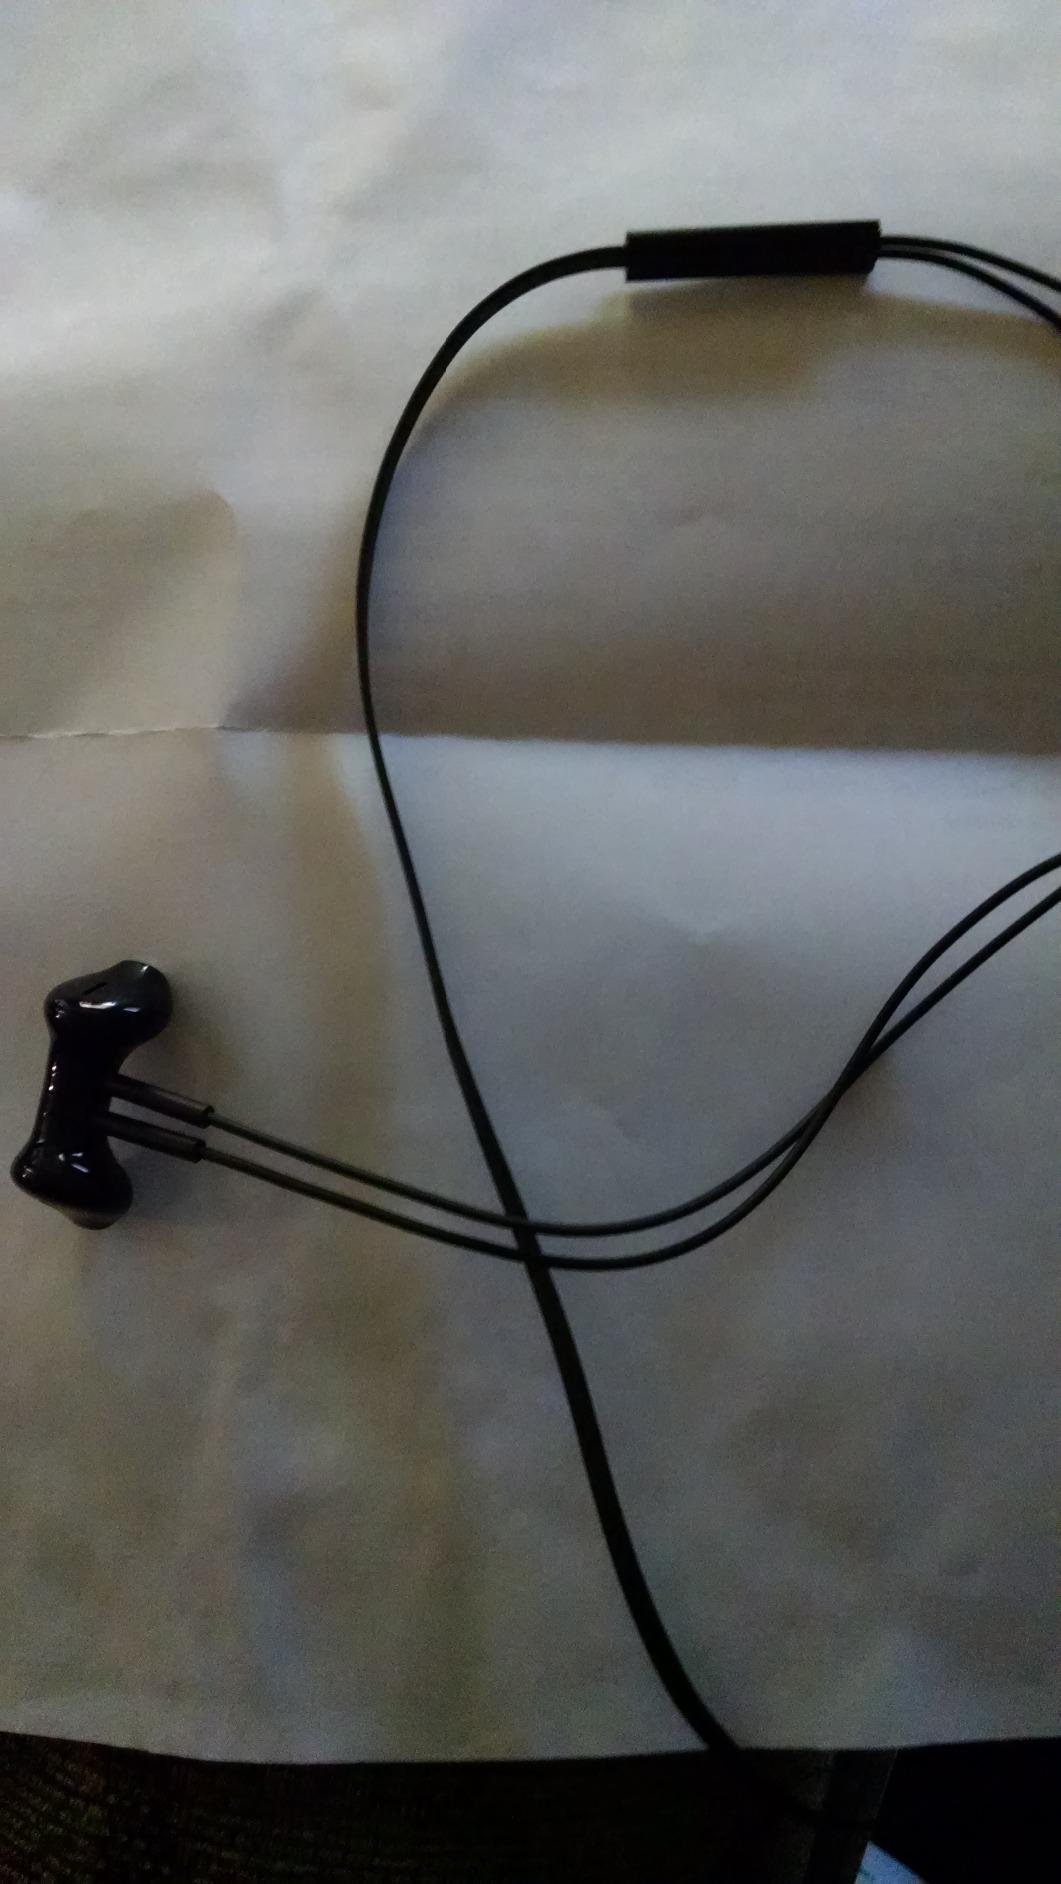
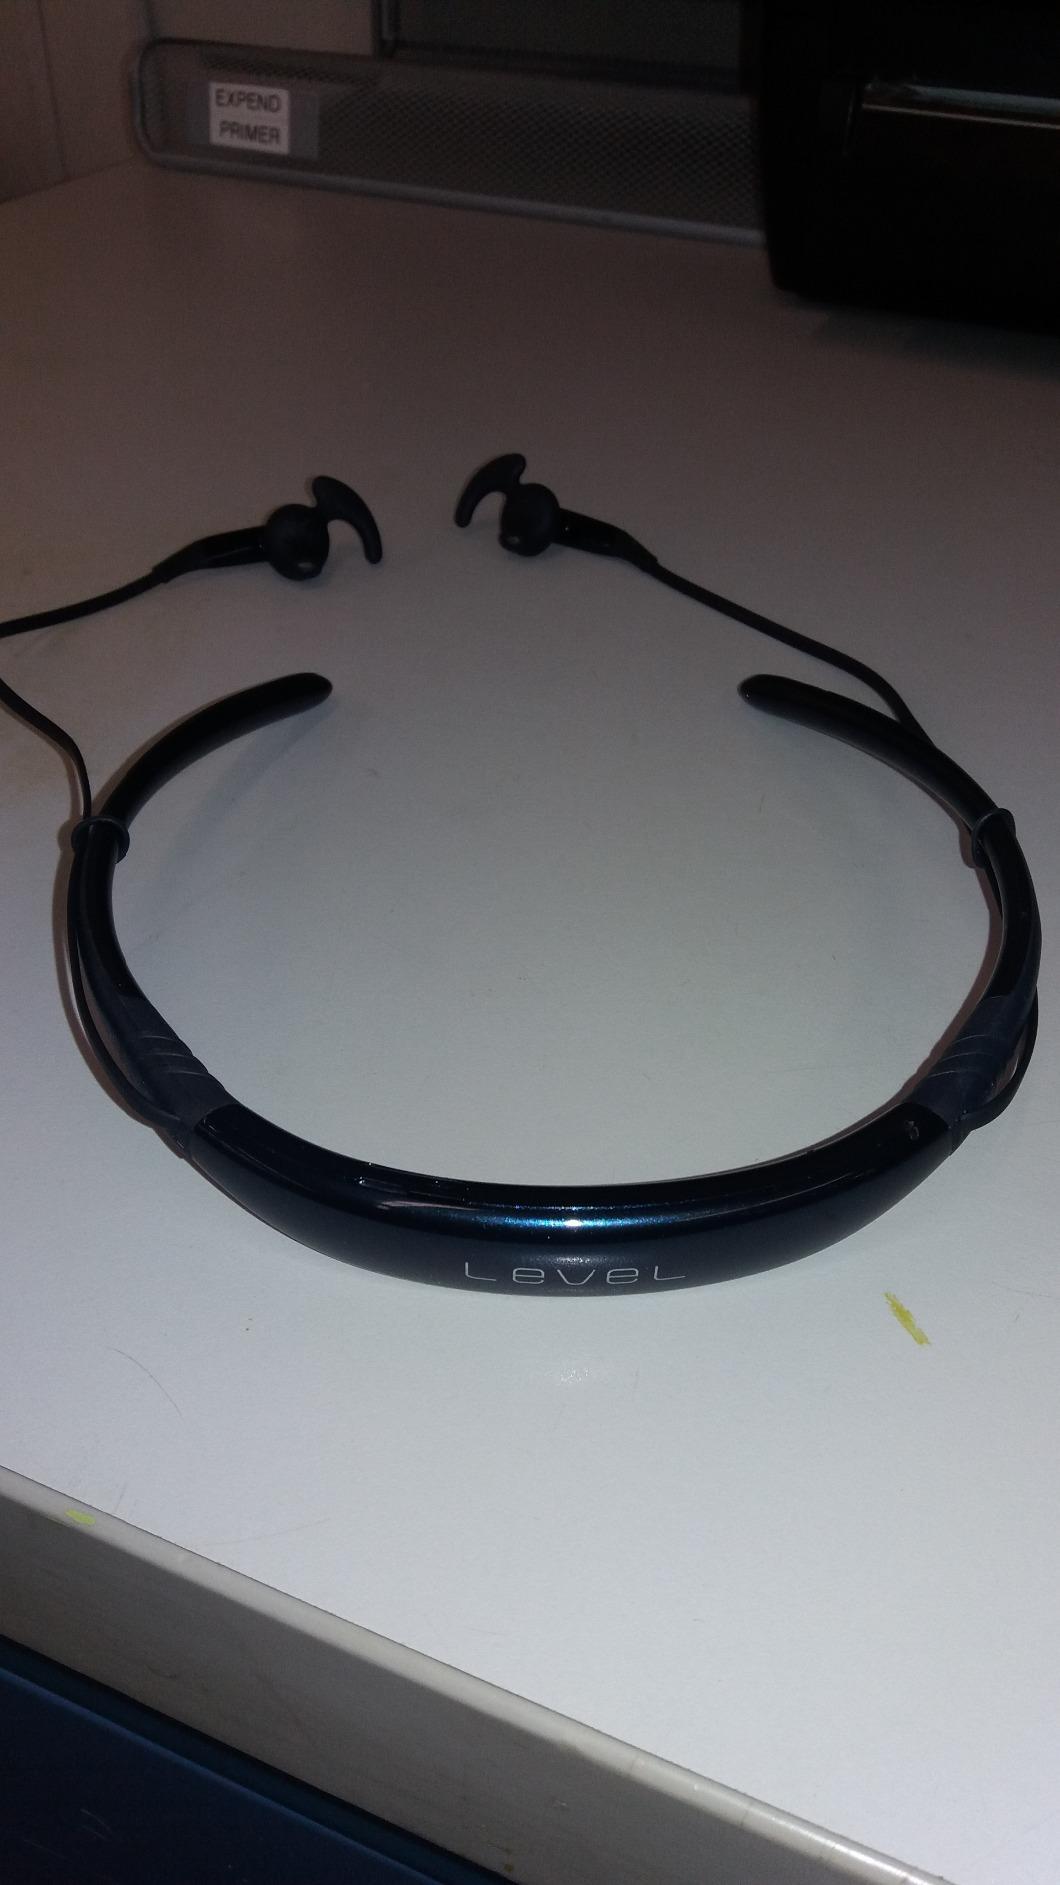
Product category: headphones
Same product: no